Žygimantas Jonušas

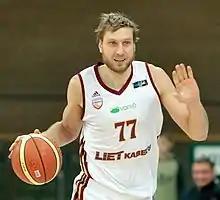
Žygimantas Jonušas with Lietkabelis Panevėžys

Žygimantas Jonušas (born 22 February 1982 in Klaipėda) is a retired Lithuanian professional basketball player. Standing at 6 ft 7 in (2.01 m), Jonušas usually plays as small forward.